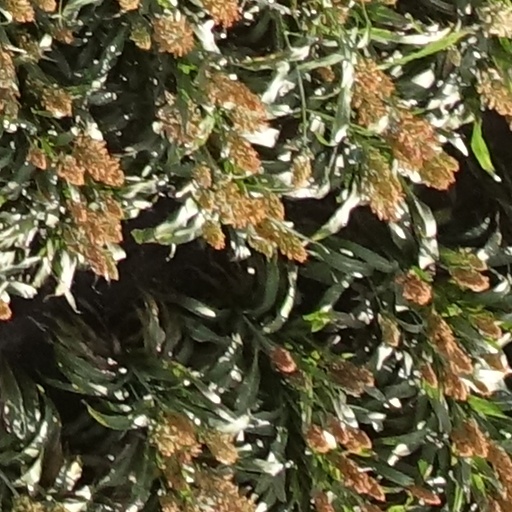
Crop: sorghum